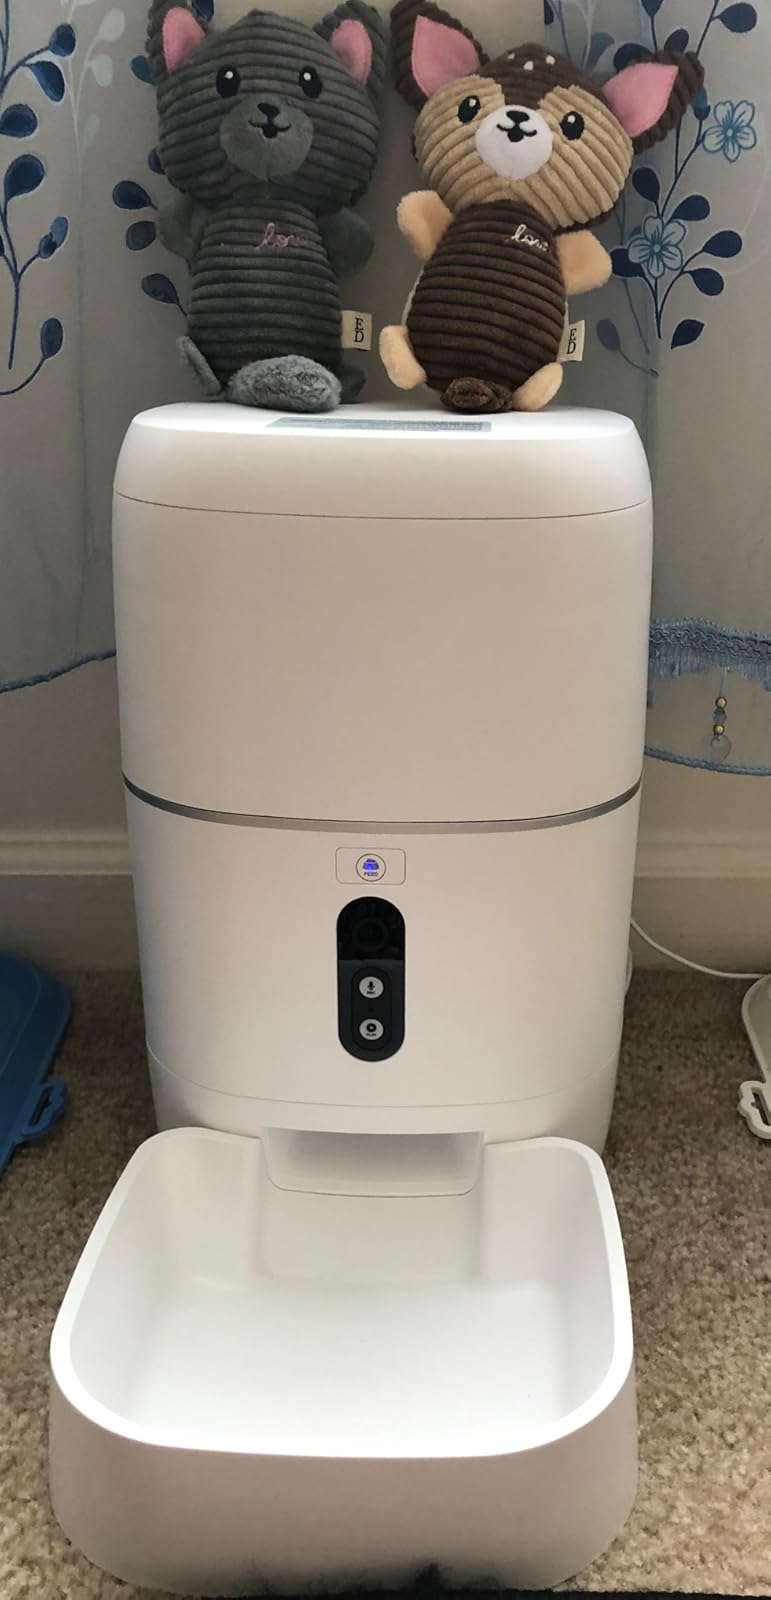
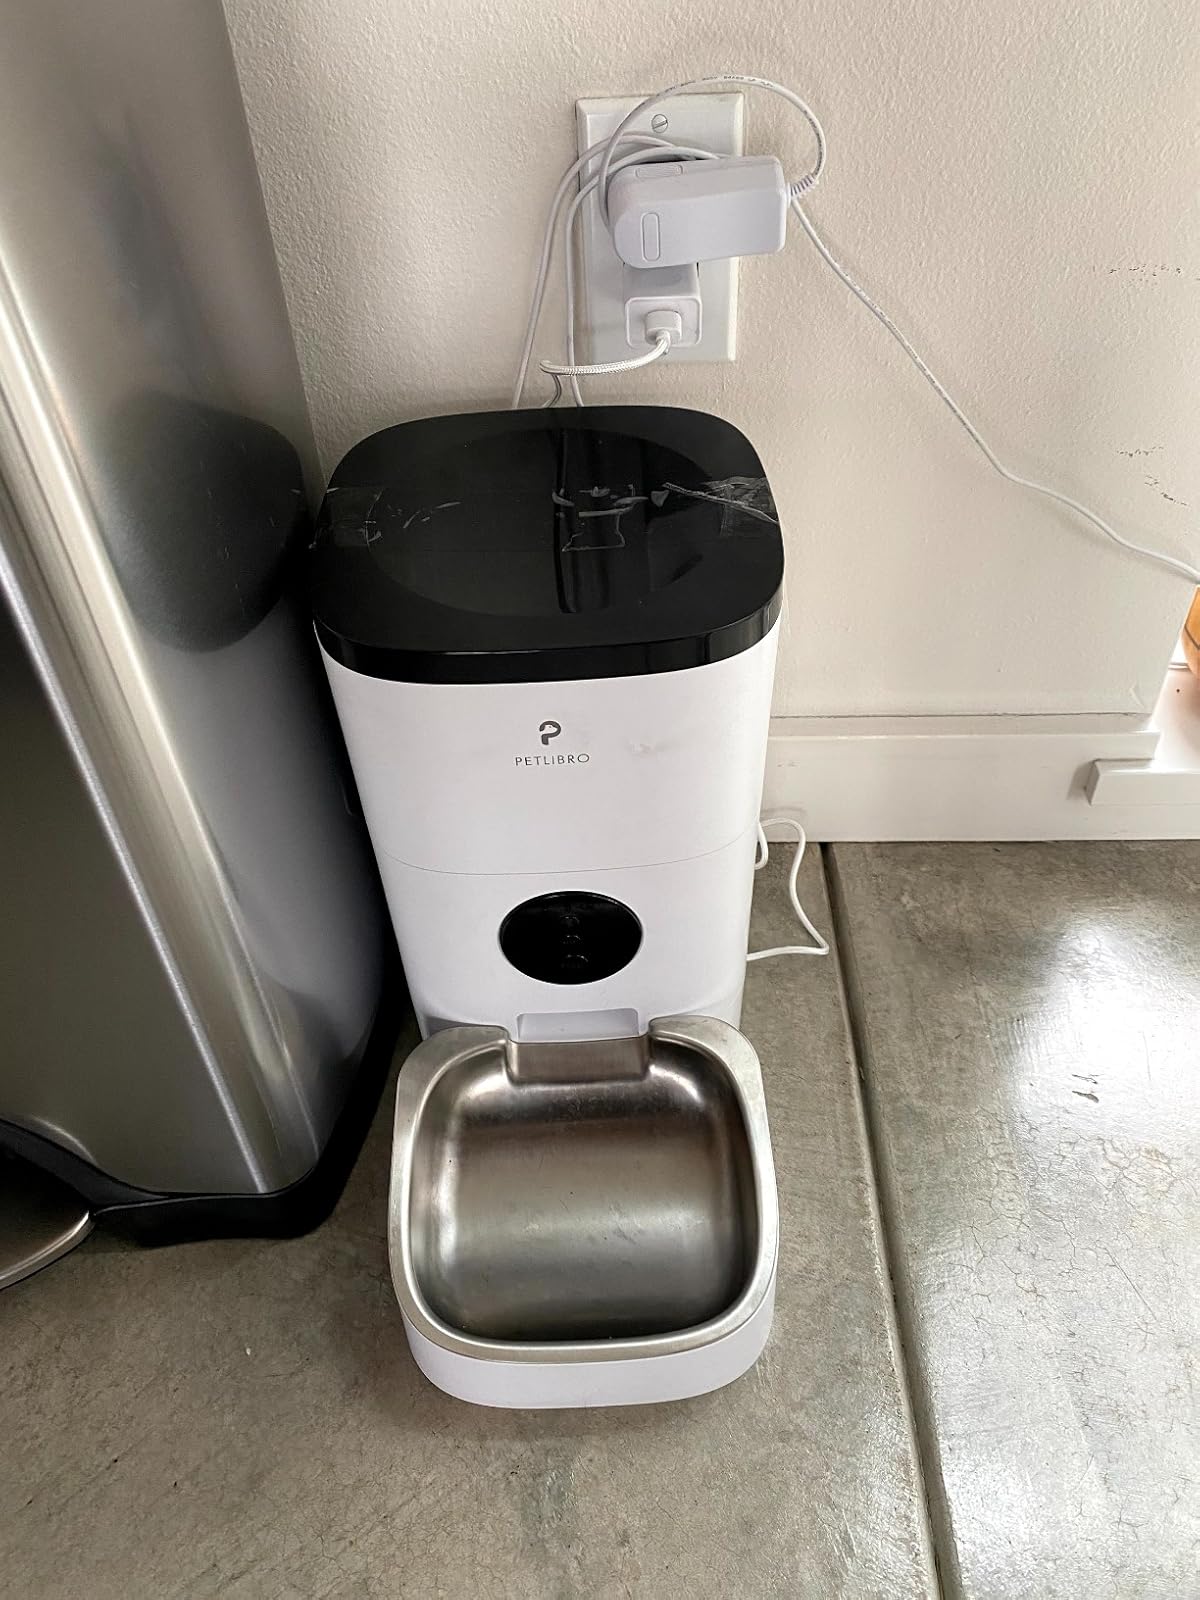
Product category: items_feeder
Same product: no